Plains Indian warfare

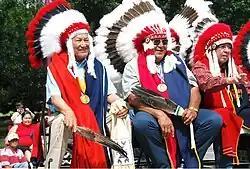
Southern Cheyenne Chiefs Lawrence Hart, Darryl Flyingman and Harvey Pratt in Oklahoma City, 2008

Due to their mobility, endurance, horsemanship, and knowledge of the vast plains that were their domain, the Plains Native Americans were often victors in their battles against the U.S. army in the era of American Westward expansion from 1803 to about 1890. However, although Indians won many battles, they could not undertake lengthy campaigns. Native American armies could only be assembled for brief periods of time as warriors also had to hunt for food for their families. The exception to that was raids into Mexico by the Comanche and their allies in which the raiders often subsisted for months off the riches of Mexican haciendas and settlements.